La usurpadora (2019 TV series)

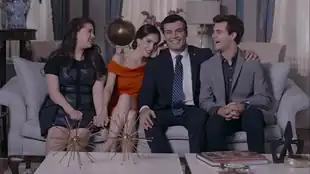
The First Family in the pilot episode of the series, "México perdió a la primera dama": (L–R) Lisette Bernal (Macarena Oz), Paola Miranda de Bernal (Sandra Echeverría), Carlos Bernal (Andrés Palacios), and Emilio Bernal (Germán Bracco)

Part of the cast was revealed by the Las Estrellas website on 25 April 2019.